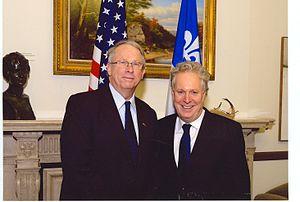
Québec.Quelques semaines après avoir commencé son mandat, le Consul général Peter O’Donohue a rendu une visite de prise de poste au Premier ministre du Québec, monsieur Jean Charest. Monsieur O’Donohue a souligné les liens solides qui existent depuis fort longtemps entre le Québec et les États-Unis et sa détermination à déployer les efforts nécessaires pour renforcer ces liens.